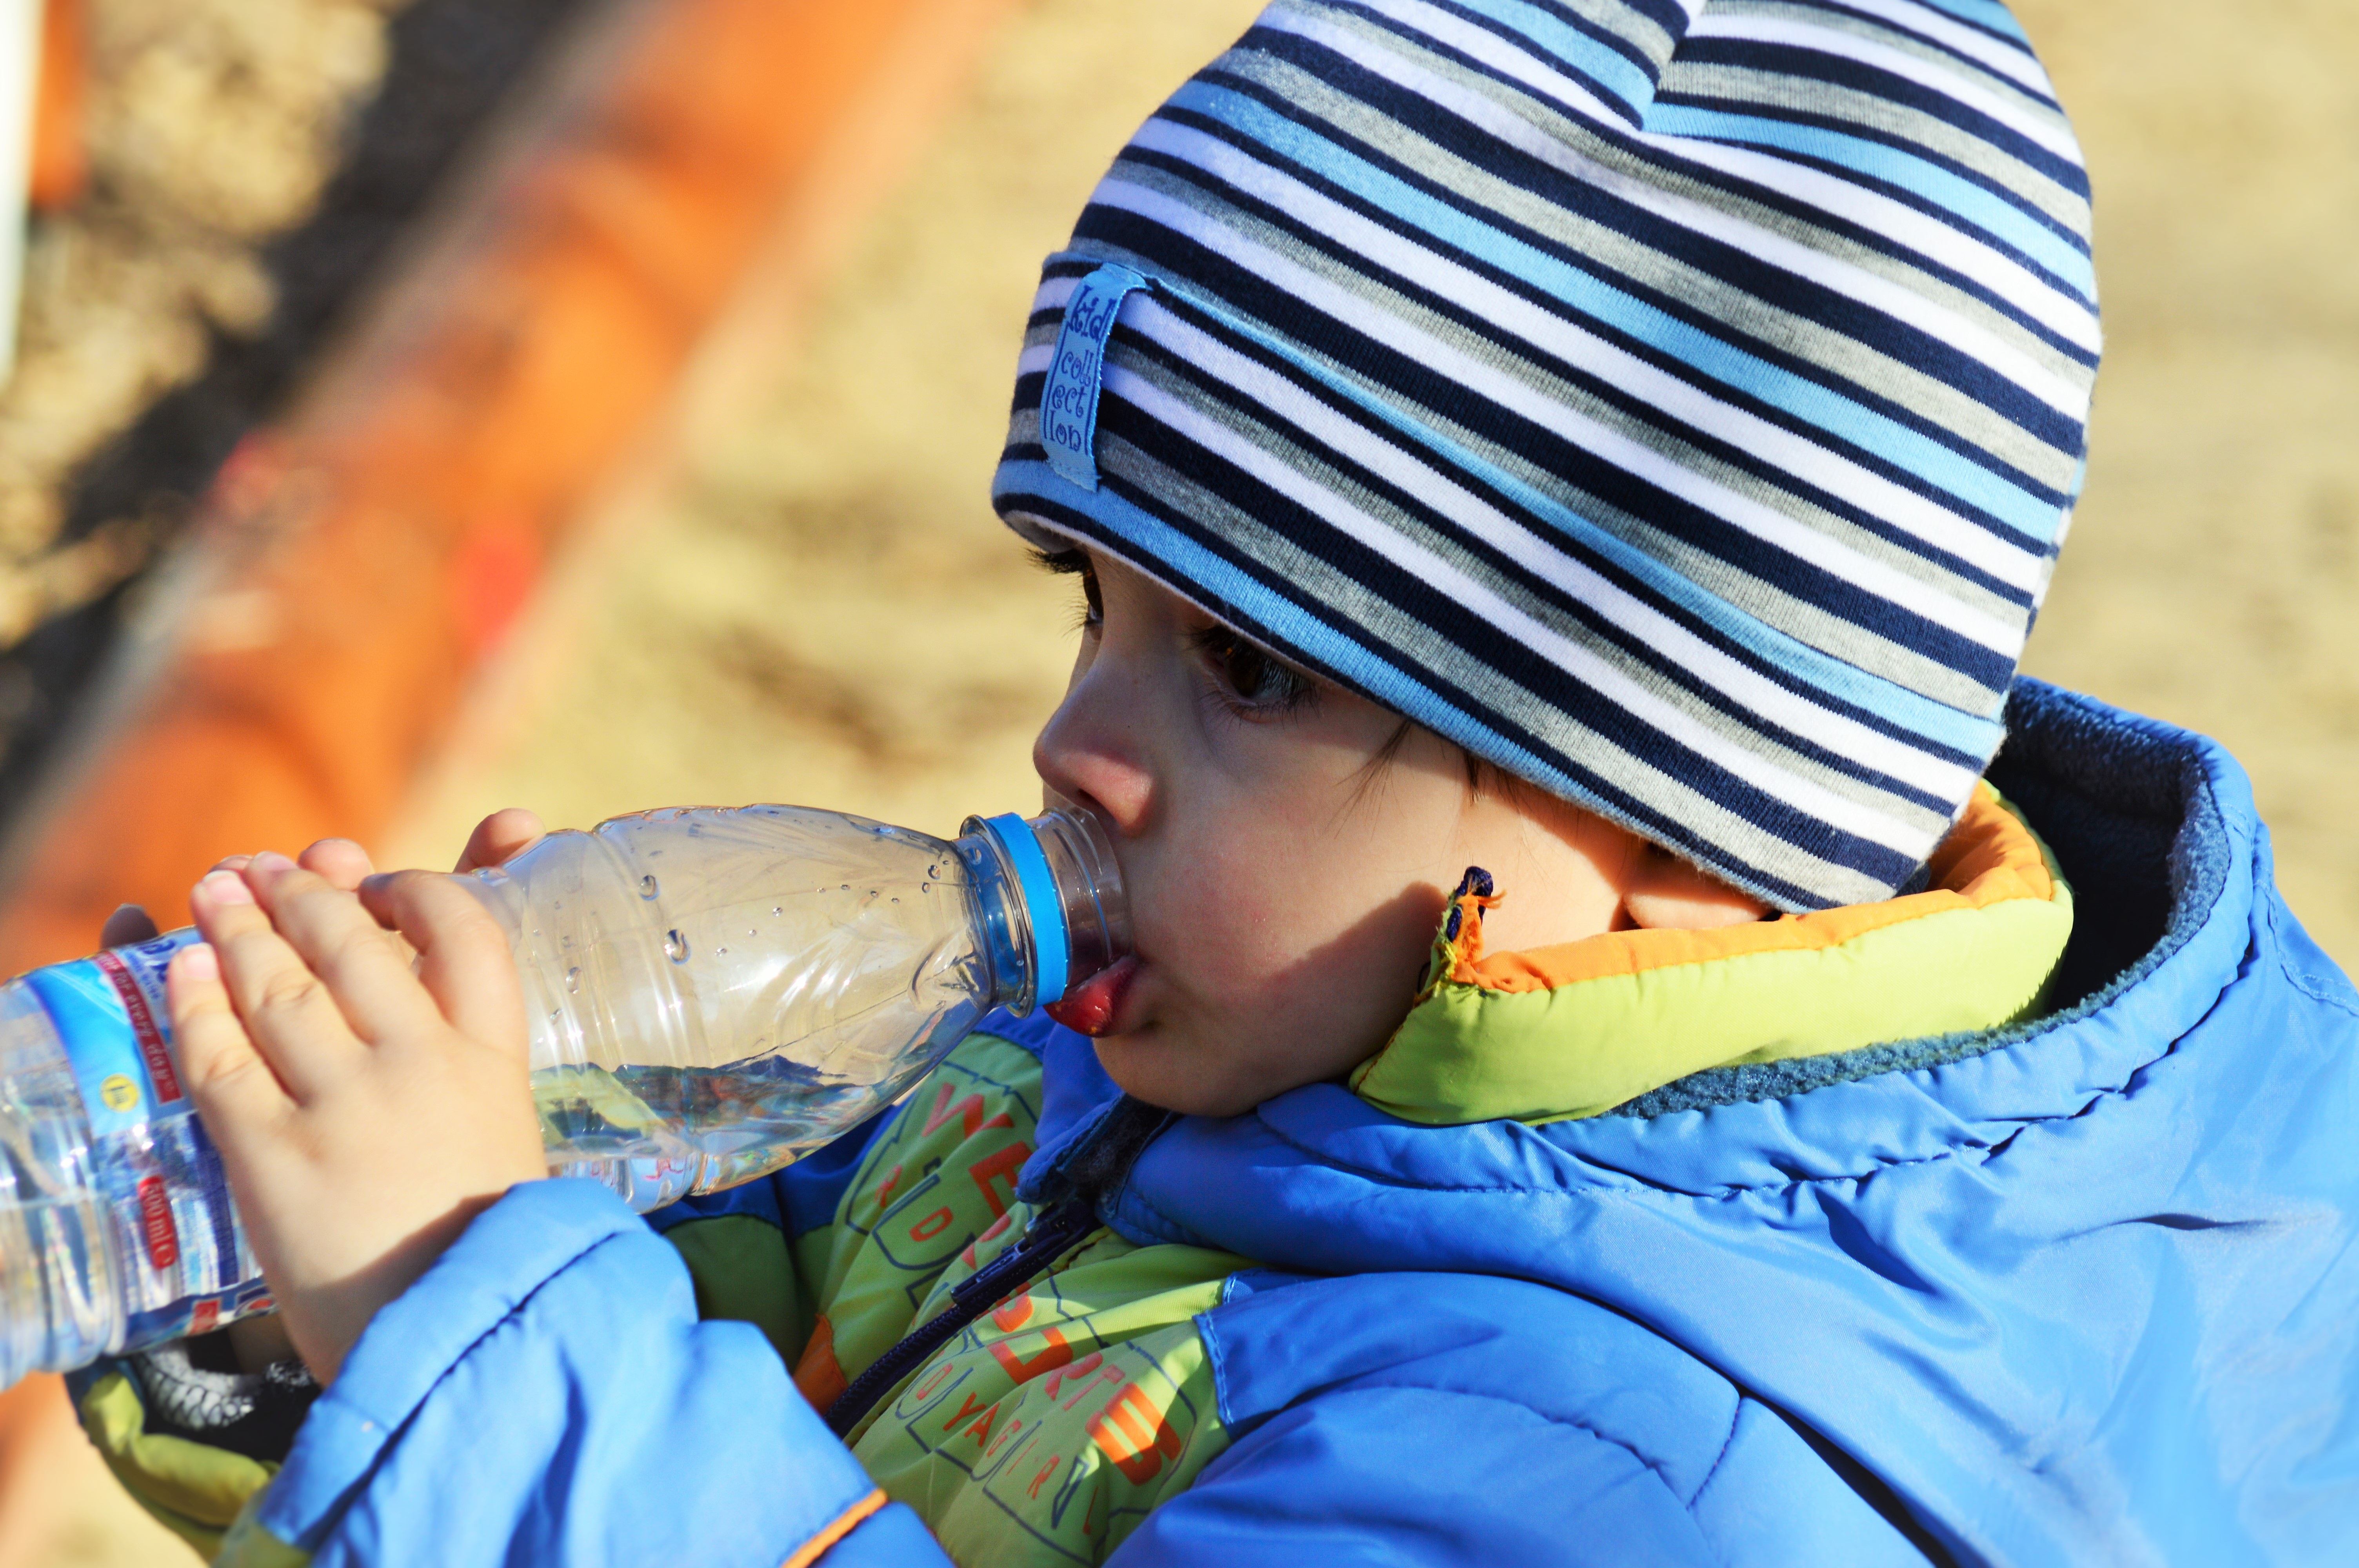
person, people, play, boy, male, portrait, spring, color, child, blue, smile, toddler, emotion